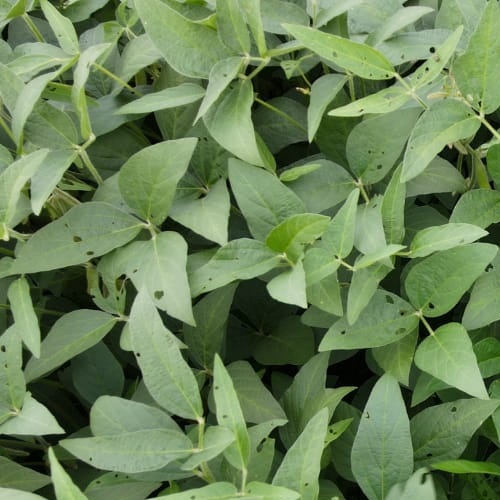
Label: Diabrotica_speciosa